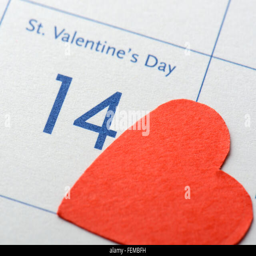
calendar page with the red heart